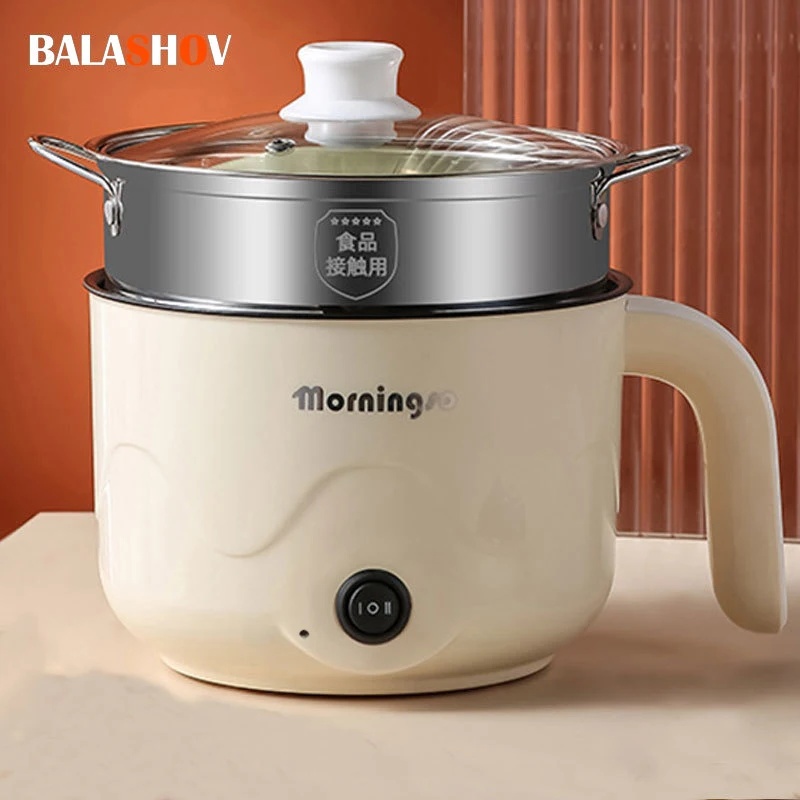
Multifunction Electric Cooking Heating Pan Electric Cooking Pot Machine Single/Double Layer Steamed Eggs Pan Non-stick Pan
SPECIFICATIONS Brand Name : BALASHOV Certification : None Choice : yes Origin : Mainland China Voltage : 220V
Brand: NovNest
Category: Home & Garden > Kitchen & Dining > Kitchen Appliances > Food Cookers & Steamers